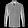
Label: Shirt